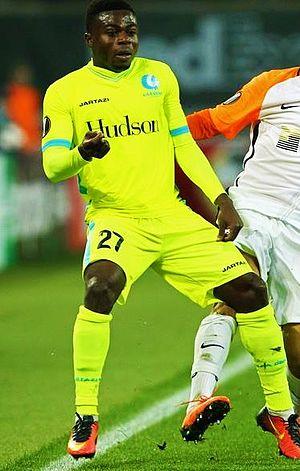
Moses Simon est un footballeur international nigérian, né le 12 juillet 1995 à Jos au Nigeria. Il joue au FC Nantes au poste d'attaquant.